1953 Iranian coup d'état

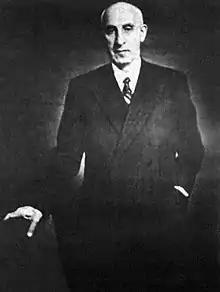
Mohammad Mosaddegh, the Prime Minister of Iran in 1951

Throughout the 19th century, Iran was caught between two advancing imperial powers, Russia and Britain. In 1892, the British diplomat George Curzon described Iran as "pieces on a chessboard upon which is being played out a game for the dominion of the world." During the latter half of the 19th century, the concession policies of the monarchy faced increased opposition. In 1872, a representative of British entrepreneur Paul Reuter met with the Iranian monarch Naser al-Din Shah Qajar and agreed to fund the monarch's upcoming lavish visit to Europe in return for exclusive contracts for Iranian roads, telegraphs, mills, factories, extraction of resources, and other public works, in which Reuter would receive a stipulated sum for five years and 60% of all the net revenue for 20 years. However, the Reuter concession was never put into effect because of violent opposition at home and from Russia. In 1892 the Shah was forced to revoke a tobacco monopoly given to Major G. F. Talbot, following protests and a widespread tobacco boycott.